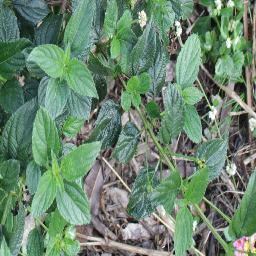
Label: lantana